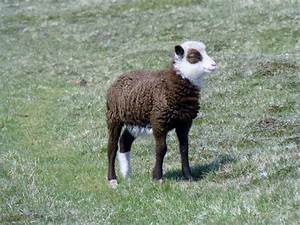
Label: sheep